Aquatic science

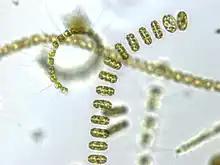
Phytoplankton

Limnology is the study of freshwater environments, such as rivers, streams, lakes, reservoirs, groundwater, and marshlands. Limnologists work to understand the various natural and man made factors that affect our natural water bodies such as pesticides, temperature, runoff, and aquatic life. For example, a limnologist might study the effects of pesticides on the temperature of a lake or they might seek to understand why a certain species of fish in the Nile River is declining.